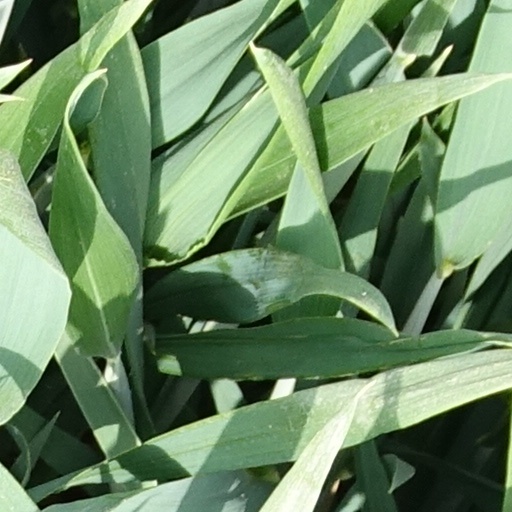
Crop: wheat